Nyasaland Volunteer Reserve

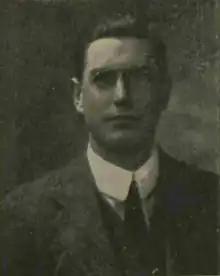
Gordon Merriman, a Nyasaland planter and member of the reserve killed 9 September 1914 and buried at Karonga

In December 1913 the NVR had a strength of 143 men. It was considered too small to function as a separate unit on active service and so, in times of war, the plan was to use the unit as a source of officers for new battalions of native troops, with a residual unit of 50 men to serve as local guards. Following the outbreak of the First World War in late July 1914 Charles Thorburn, formerly of the Royal Scots Fusiliers, was appointed commanding officer of the NVR on 5 August. The NVR were mobilised by Nyasaland governor Sir George Smith on 20 August, by which point some members of the unit had already participated in action, on their own initiative. In one of the opening actions of the East African campaign, a number of NVR men helped man the steamship "Gwendolen" during a 13 August attack on the German vessel "Hermann von Wissmann" at Sphinx Hafen on Lake Nyasa. The German vessel was temporarily disabled in the first naval action of the war.